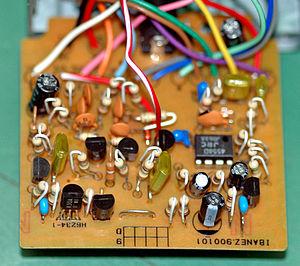
L'Ibanez Tube Screamer est une pédale d'effet d'overdrive pour guitare électrique faite par Ibanez. L'objectif de cette pédale est d'augmenter la distorsion d'un ampli à lampes déjà saturé, d'où son nom tube screamer signifie « hurleur de lampes ». D'un point de vue sonore, la pédale produit un boost caractéristique dans les fréquences médium, la rendant populaire tant parmi les guitaristes de blues, de rock comme de métal. La Tube Screamer a été utilisée par de très nombreux musiciens et est l'une des pédales d'overdrive les plus copiées et modifiées dans l'histoire de la guitare électrique.